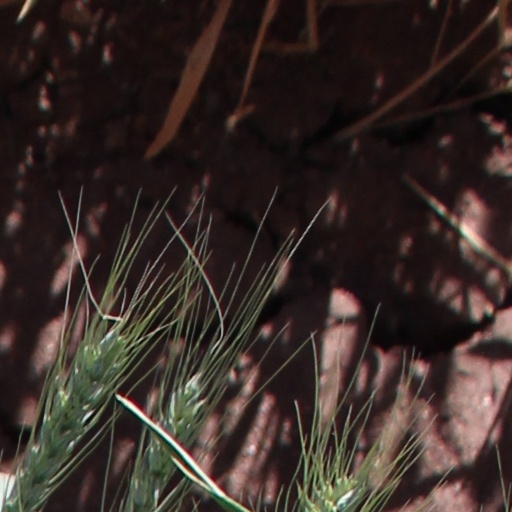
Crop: wheat